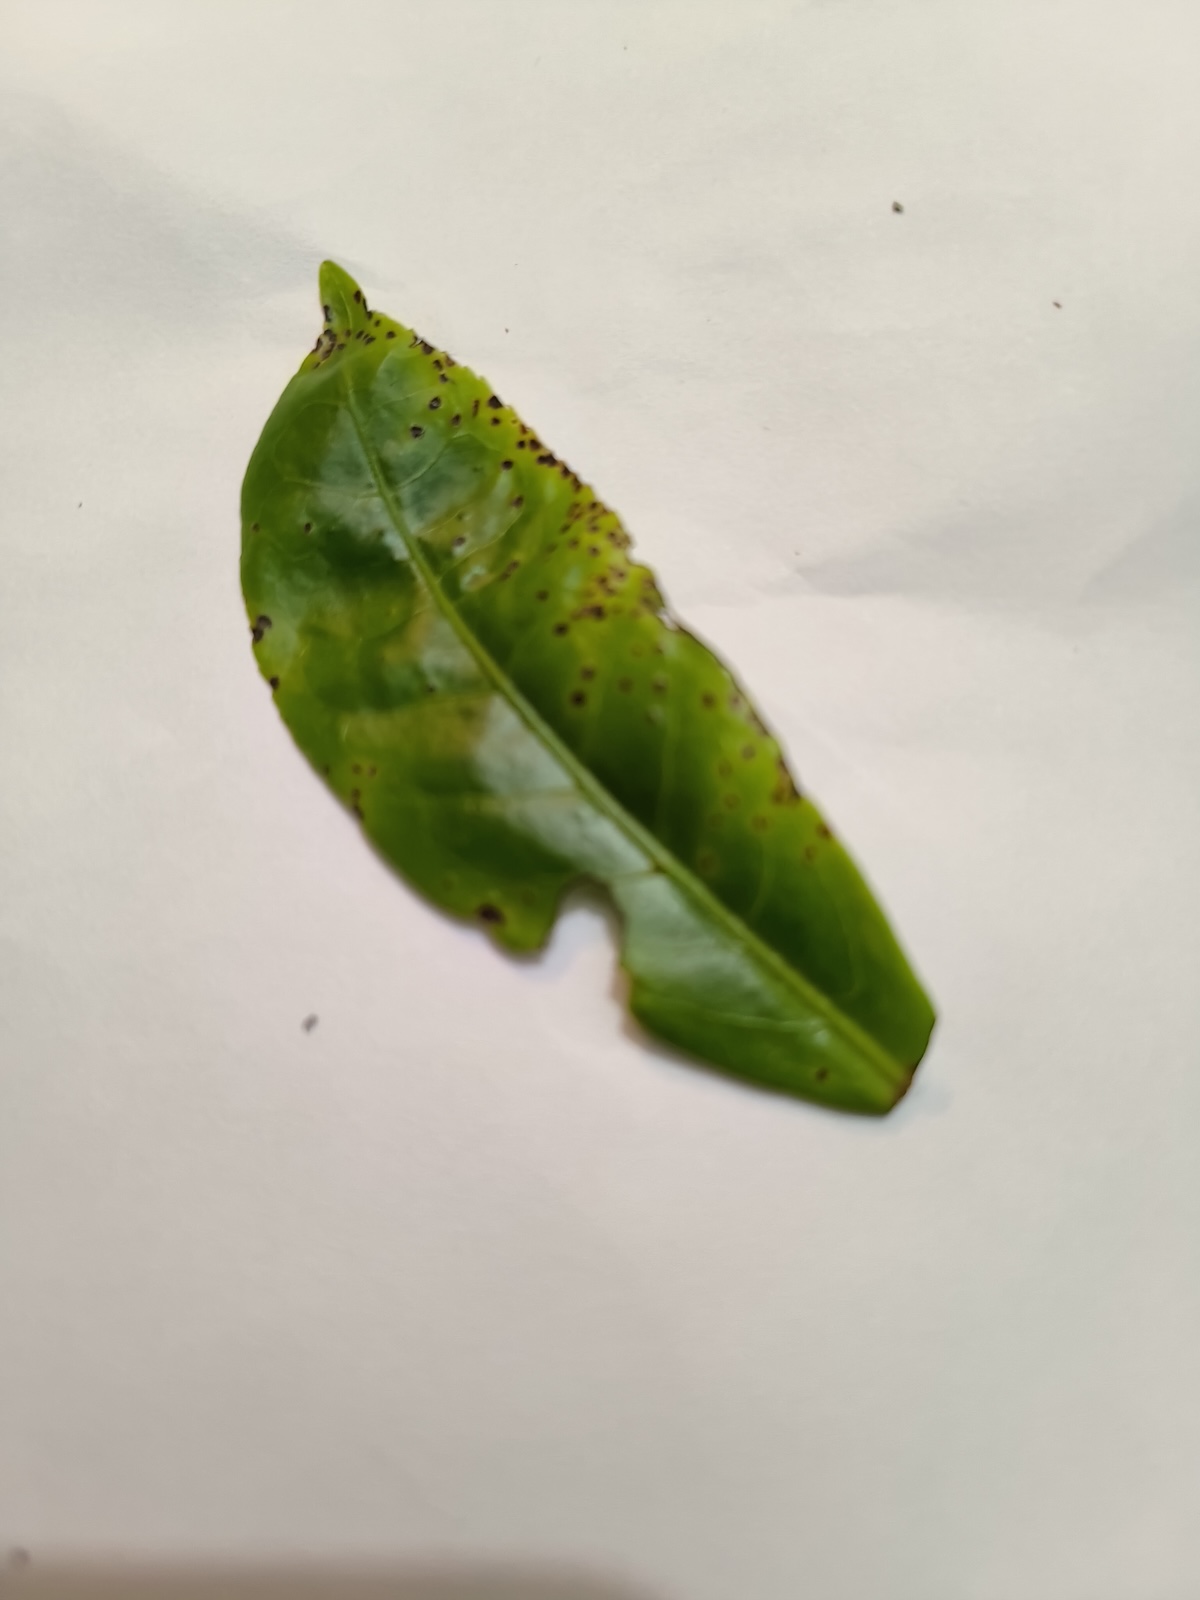
Label: Helopeltis